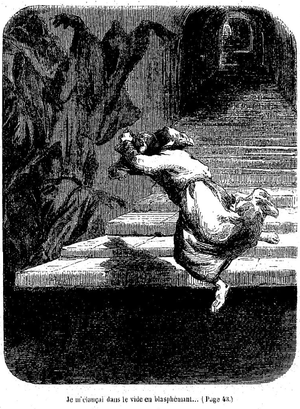
Illustrations de Tony Johannot et Maurice Sand pour le roman ""Spiridion"" de George Sand, dans sa réédition incluse dans les ""Œuvres illustrées de George Sand"" parues à Paris chez Hetzel, volume 9, 1856. Illustration figurant en page 41. (Attention
Spiridion est un roman de l'écrivaine française George Sand paru en 1838-1839 dans la Revue des deux mondes puis repris en volume en 1839. Une version en partie réécrite paraît en 1842 et est généralement retenue par les rééditions ultérieures. Spiridion est habituellement rangé parmi les romans dits « philosophiques » de George Sand. Relatant l'histoire d'une hérésie secrète dans un monastère italien au XVIIIᵉ siècle, détaillant les interrogations spirituelles de plusieurs moines en les mêlant à une part de mystère et de fantastique, il met en œuvre une réflexion sur la religion et la notion d'hérésie.